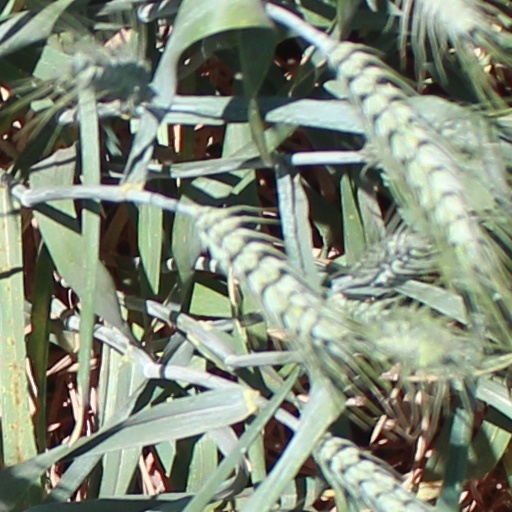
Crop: wheat